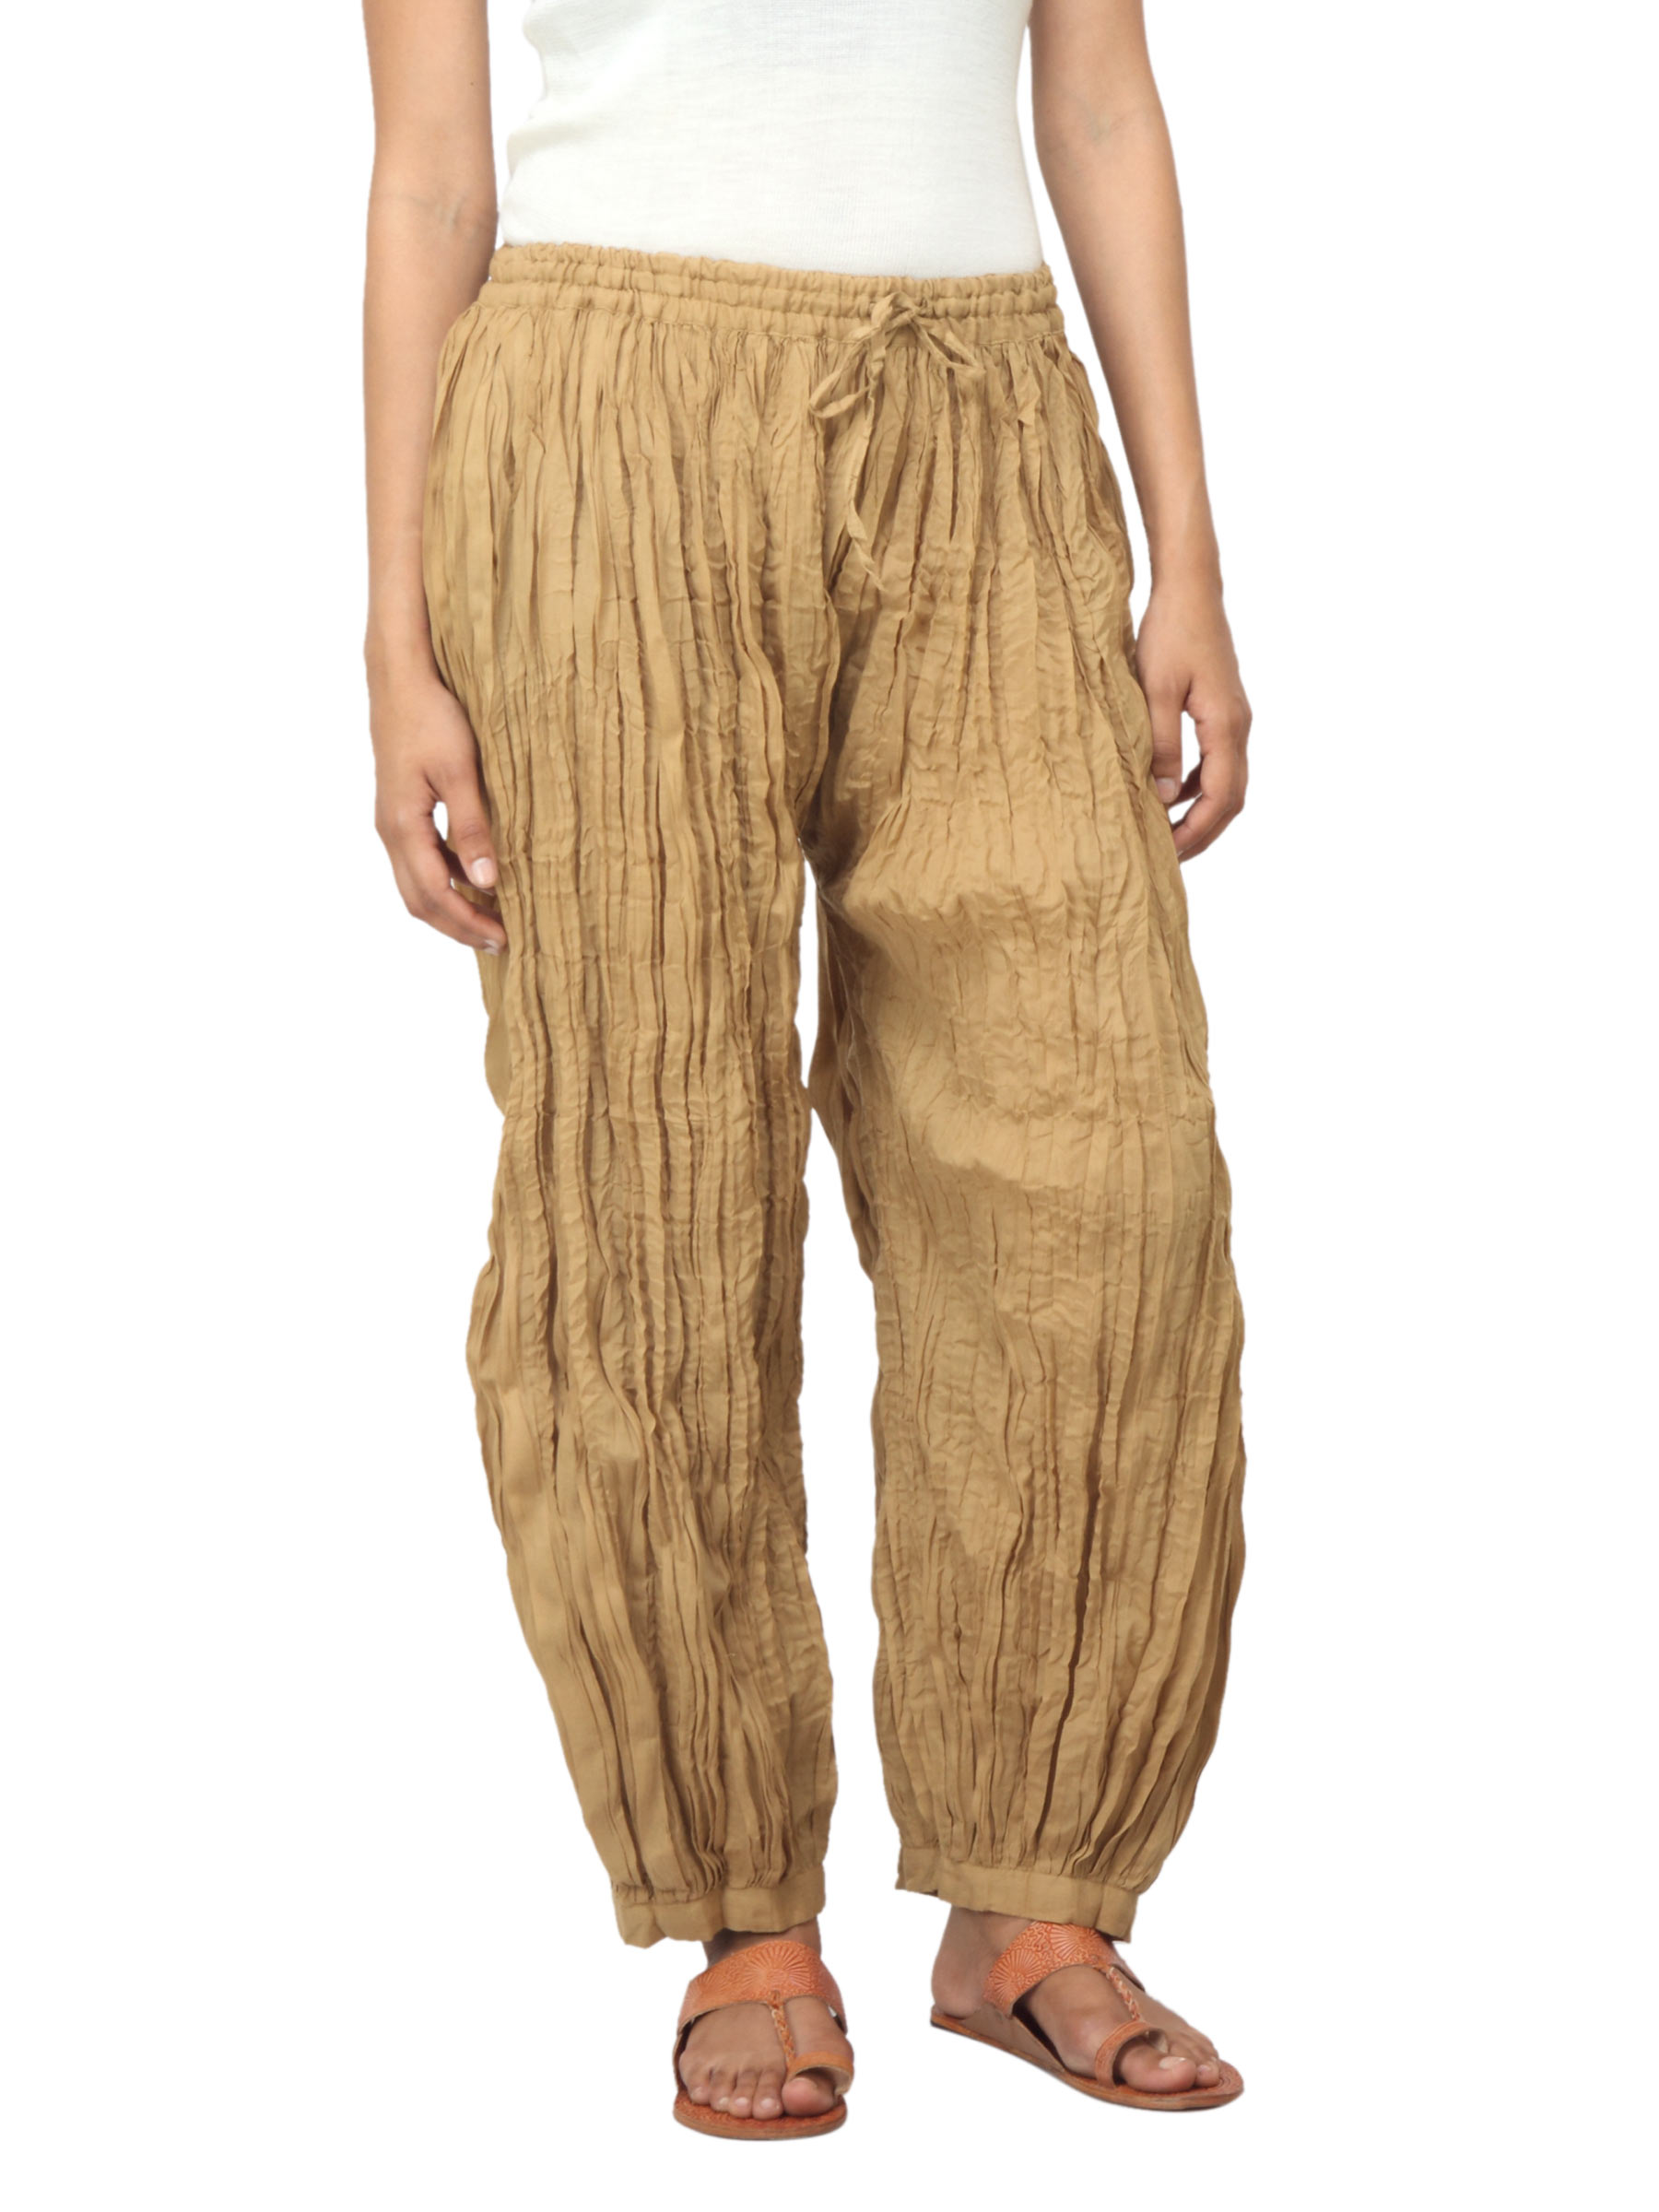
Fabindia Women Beige Harem Pants
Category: Apparel / Bottomwear / Trousers
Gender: Women
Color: Beige
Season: Summer 2012
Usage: Ethnic